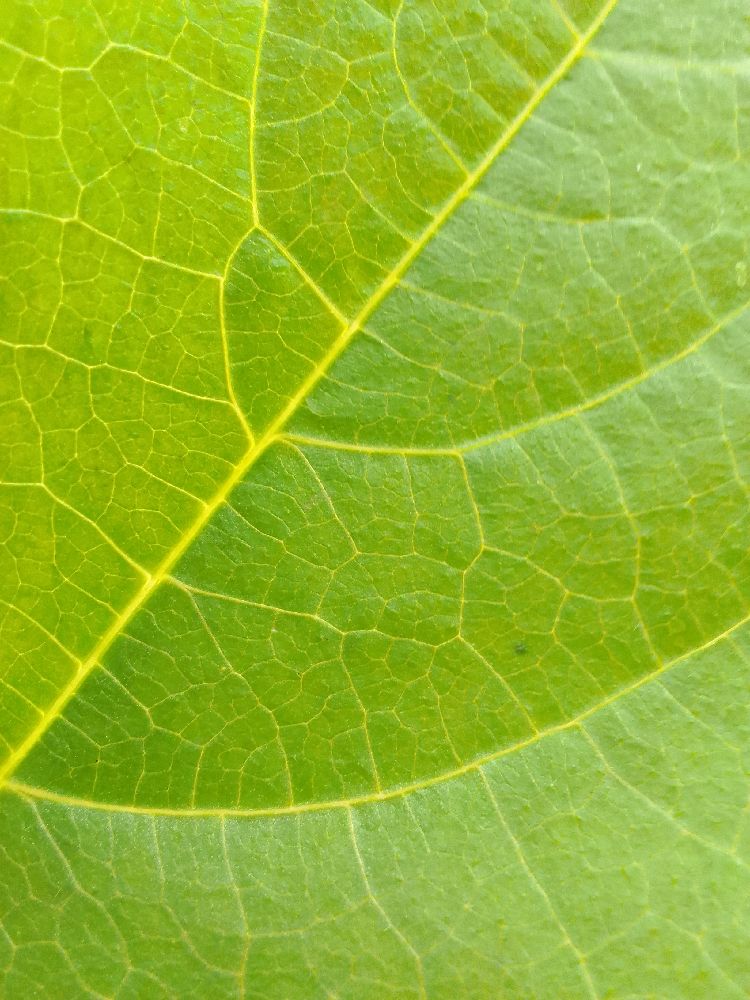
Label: healthy